185th Paratroopers Reconnaissance Target Acquisition Regiment "Folgore"

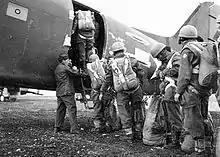
1st Reconnaissance Squadron "Folgore" troops entering a USAAF Douglas C-47 for Operation Herring

The 9th Company of the regiment's III Paratroopers Battalion was the first Italian unit to directly support Allied forces in the war against German forces. Already in September 1943, the company's officers met with officers of the 1st Canadian Infantry Division and offered to carry out reconnaissance and sabotage missions behind German lines. The company won the Allies' trust by undertaking patrols beyond the Biferno river, towards Agnone and Isernia, behind the German Volturno Line, followed later by patrols in the upper Sangro valley behind the German's Barbara Line. The company was then transferred to the British XIII Corps Corps and received about a hundred reinforcements from the CLXXXV Paratroopers Battalion "Nembo". On 15 January 1944, the company assumed the name of 1st Reconnaissance Squadron "Folgore" (Squadron "F") and continued to operate behind German lines until the middle of March 1944, when it was transferred to Sesto Campano in Apulia for a training cycle with the British Special Air Service that ended in early May.